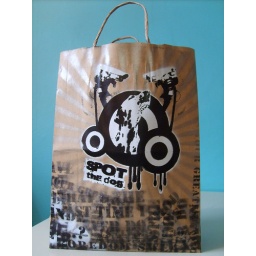
Screenprint and stenciled Spot-the-Dog logo on brown paper bag for the Paper Bag Art Project by the FunkyRedDog.